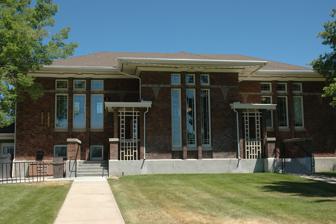
Building: Mount Pleasant Carnegie Library
Country: United States of America
Year built: 1917
United States historic place Mount Pleasant Carnegie Library U.S. National Register of Historic Places Location 24 E. Main St., Mount Pleasant, Utah Coordinates 39°32′48″N 111°27′14″W / 39.54667°N 111.45389°W / 39.54667; -111.45389 Area less than one acre Built 1917 ( 1917 ) Built by Bent R. Hansen, August Larsen, and John Stansfield Architect Ware & Treganza Architectural style Prairie School MPS Carnegie Library TR NRHP reference No. 84000152 Added to NRHP October 25, 1984 The Mount Pleasant Carnegie Library , at 24 E. Main St. in Mount Pleasant, Utah , was built as a Carnegie library in 1917.  It was listed on the National Register of Historic Places in 1984. It was designed by architects Ware & Treganza in Prairie School style. It is the only Carnegie library without a centered front door;  consistent with Prairie Style the entrance is instead indirect, in this case through sides of a bay projecting to the front. It was built by local contractors Bent R. Hansen, August Larsen, and John Stansfield. References